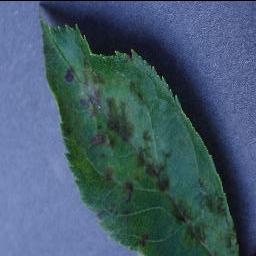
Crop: apple
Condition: scab